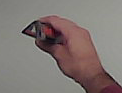
Product: toblerone_black